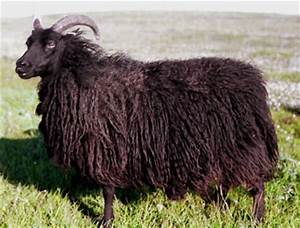
Label: sheep